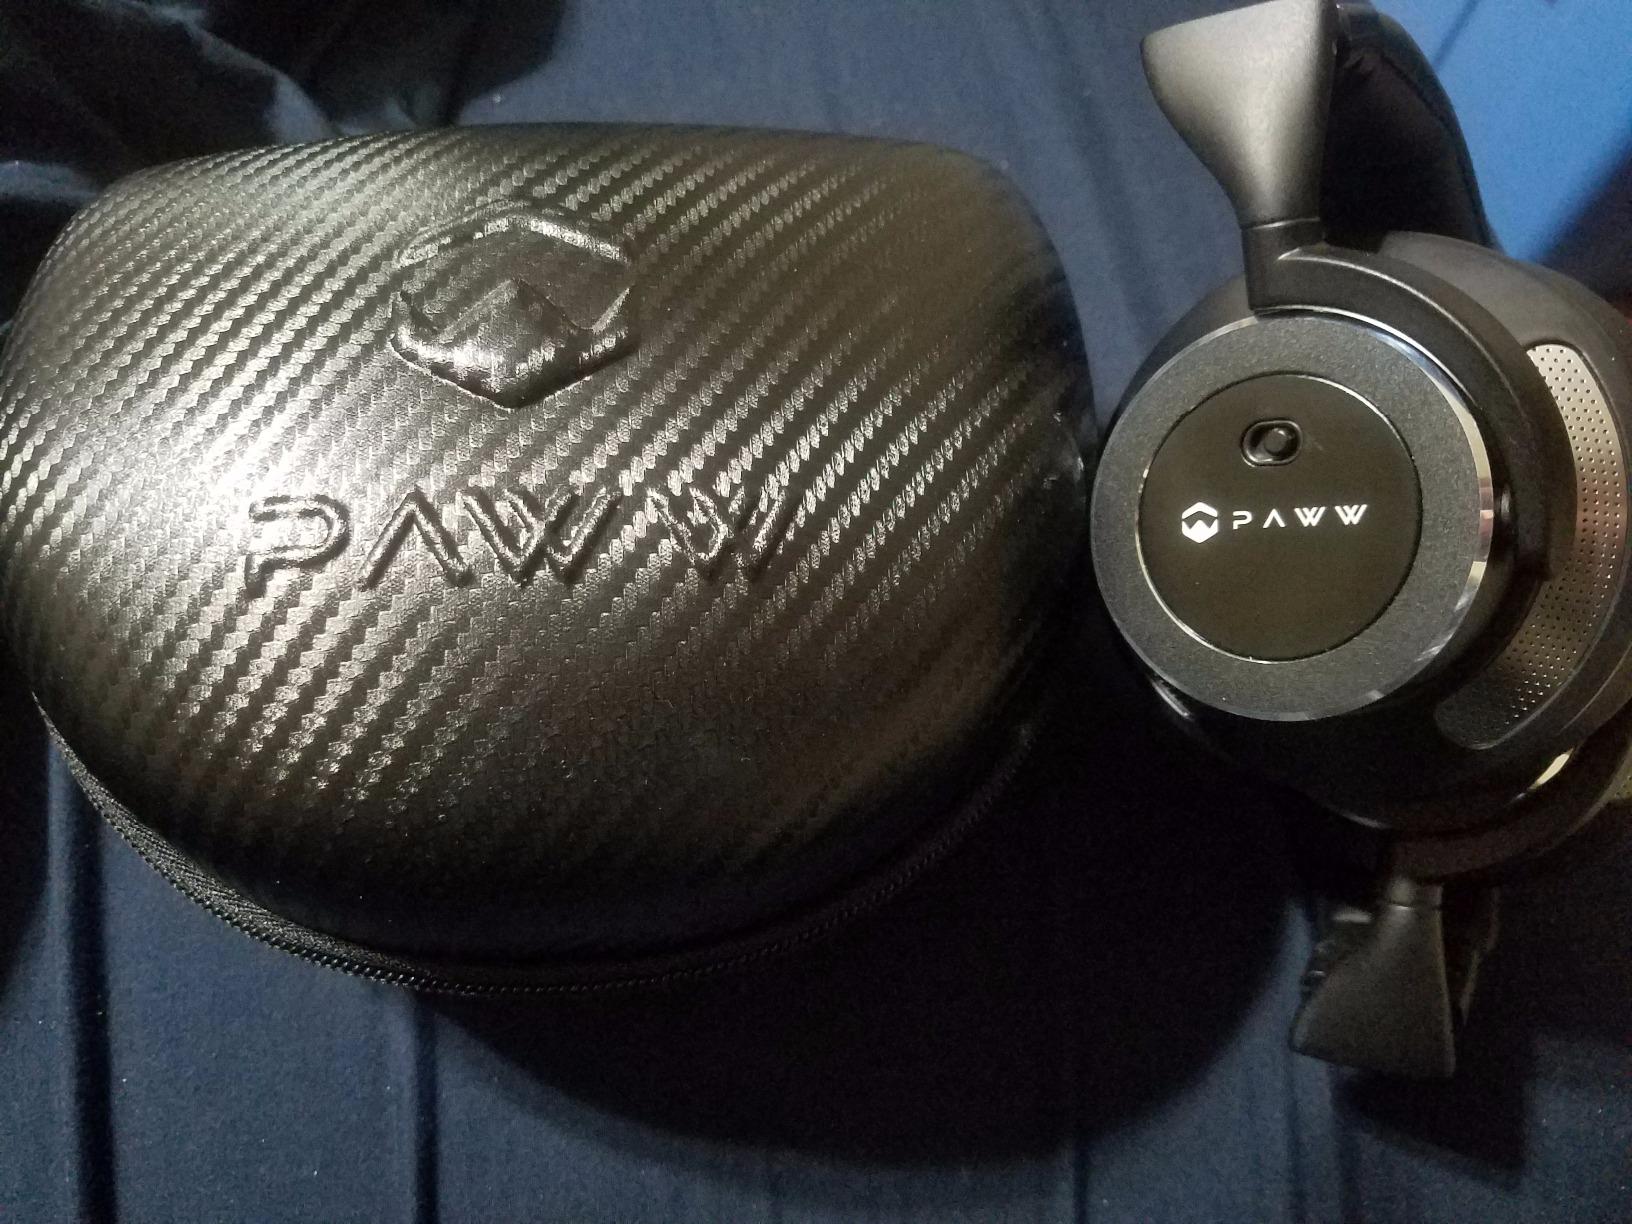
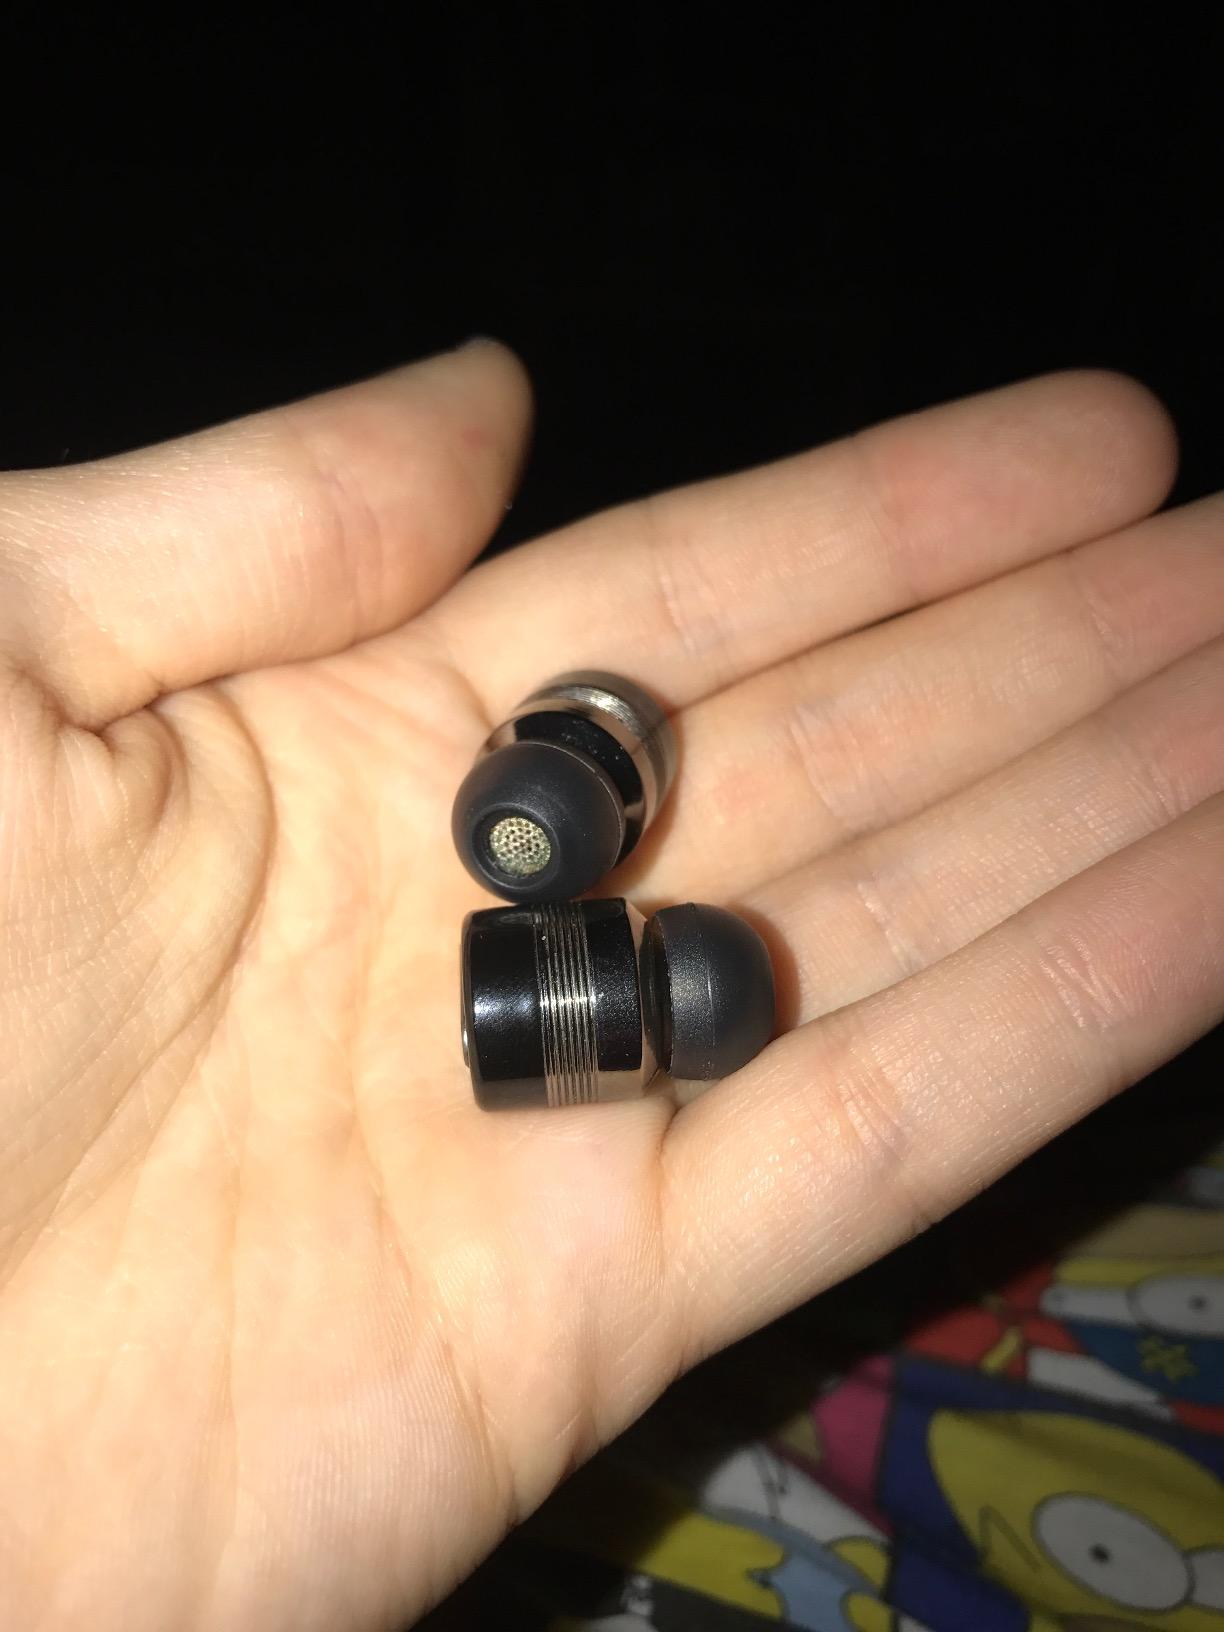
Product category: headphones
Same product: no